Open access in Greece

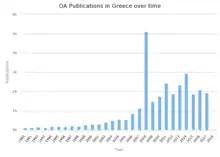
Growth of open access publications in Greece, 1990–2018

Open access scholarly communication of Greece is preserved in repositories maintained by several academic institutions.